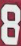
Number: 8